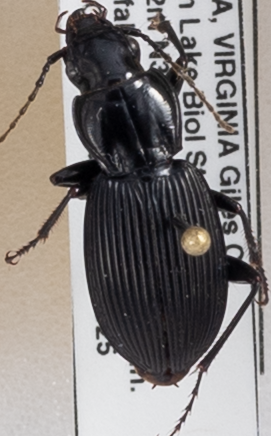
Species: Pterostichus lachrymosus
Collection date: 2018-09-25 04:00:00
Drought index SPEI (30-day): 1.594
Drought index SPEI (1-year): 1.69
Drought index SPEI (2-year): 1.594